Poxvirus AX element late mRNA cis-regulatory element

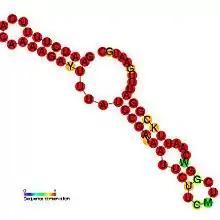
Predicted secondary structure and sequence conservation of Pox_AX_element

The Poxvirus AX element late mRNA family represents a "cis"-regulatory element present at the 3' end of poxvirus late ATI mRNA and is known as the AX element. The AX element is involved in directing the efficient production and orientation-dependent formation of late RNAs. It is likely that this element directs the endonucleolytic cleavage of the transcript. It has been shown that the F17R late mRNA transcript which is also cleaved is also likely to share a common factor in their mechanism despite a lack of any obvious similarity in its cis-regulatory RNA element.